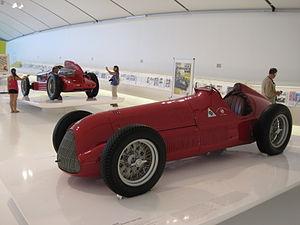
Automobiles in Enzo Ferrari Museum in Modène - Alfa Roméo Type 158 / 1938
Le musée Enzo Ferrari est un musée de l'automobile Ferrari de 1996, situé au centre de Modène sur le site de la maison natale d'Enzo Ferrari en Émilie-Romagne en Italie, à 20 km au nord du Musée Ferrari et de l'usine Ferrari de Maranello.
Achille Varzi, né le 8 août 1904 à Galliate dans le Royaume d'Italie et mort le 1ᵉʳ juillet 1948 à Bremgarten bei Bern en Suisse, est un pilote automobile et motocycliste italien. Considéré comme l'un des meilleurs pilotes de l'entre-deux-guerres, Achille Varzi reste célèbre tant pour son style de conduite réputé très sûr que pour sa rivalité avec Tazio Nuvolari.
L'Alfa Romeo 158 et sa déclinaison dérivée l'Alfa Romeo 159 sont des voitures de course de Formule 1 fabriquées par le constructeur italien Alfa Romeo de 1938 à 1951, surnommées « Alfetta » à cause de leurs dimensions réduites.